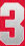
Number: 3